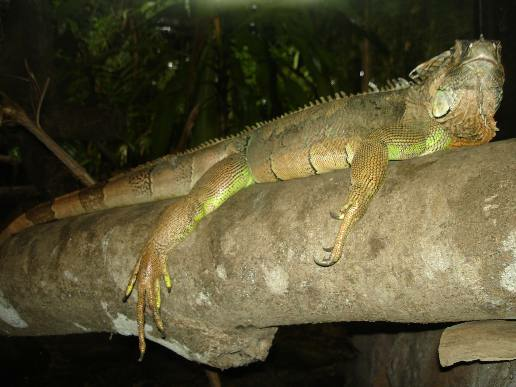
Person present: No